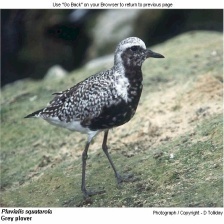
Species: GREY PLOVER
Scientific name: PLUVIALIS SQUATAROLA